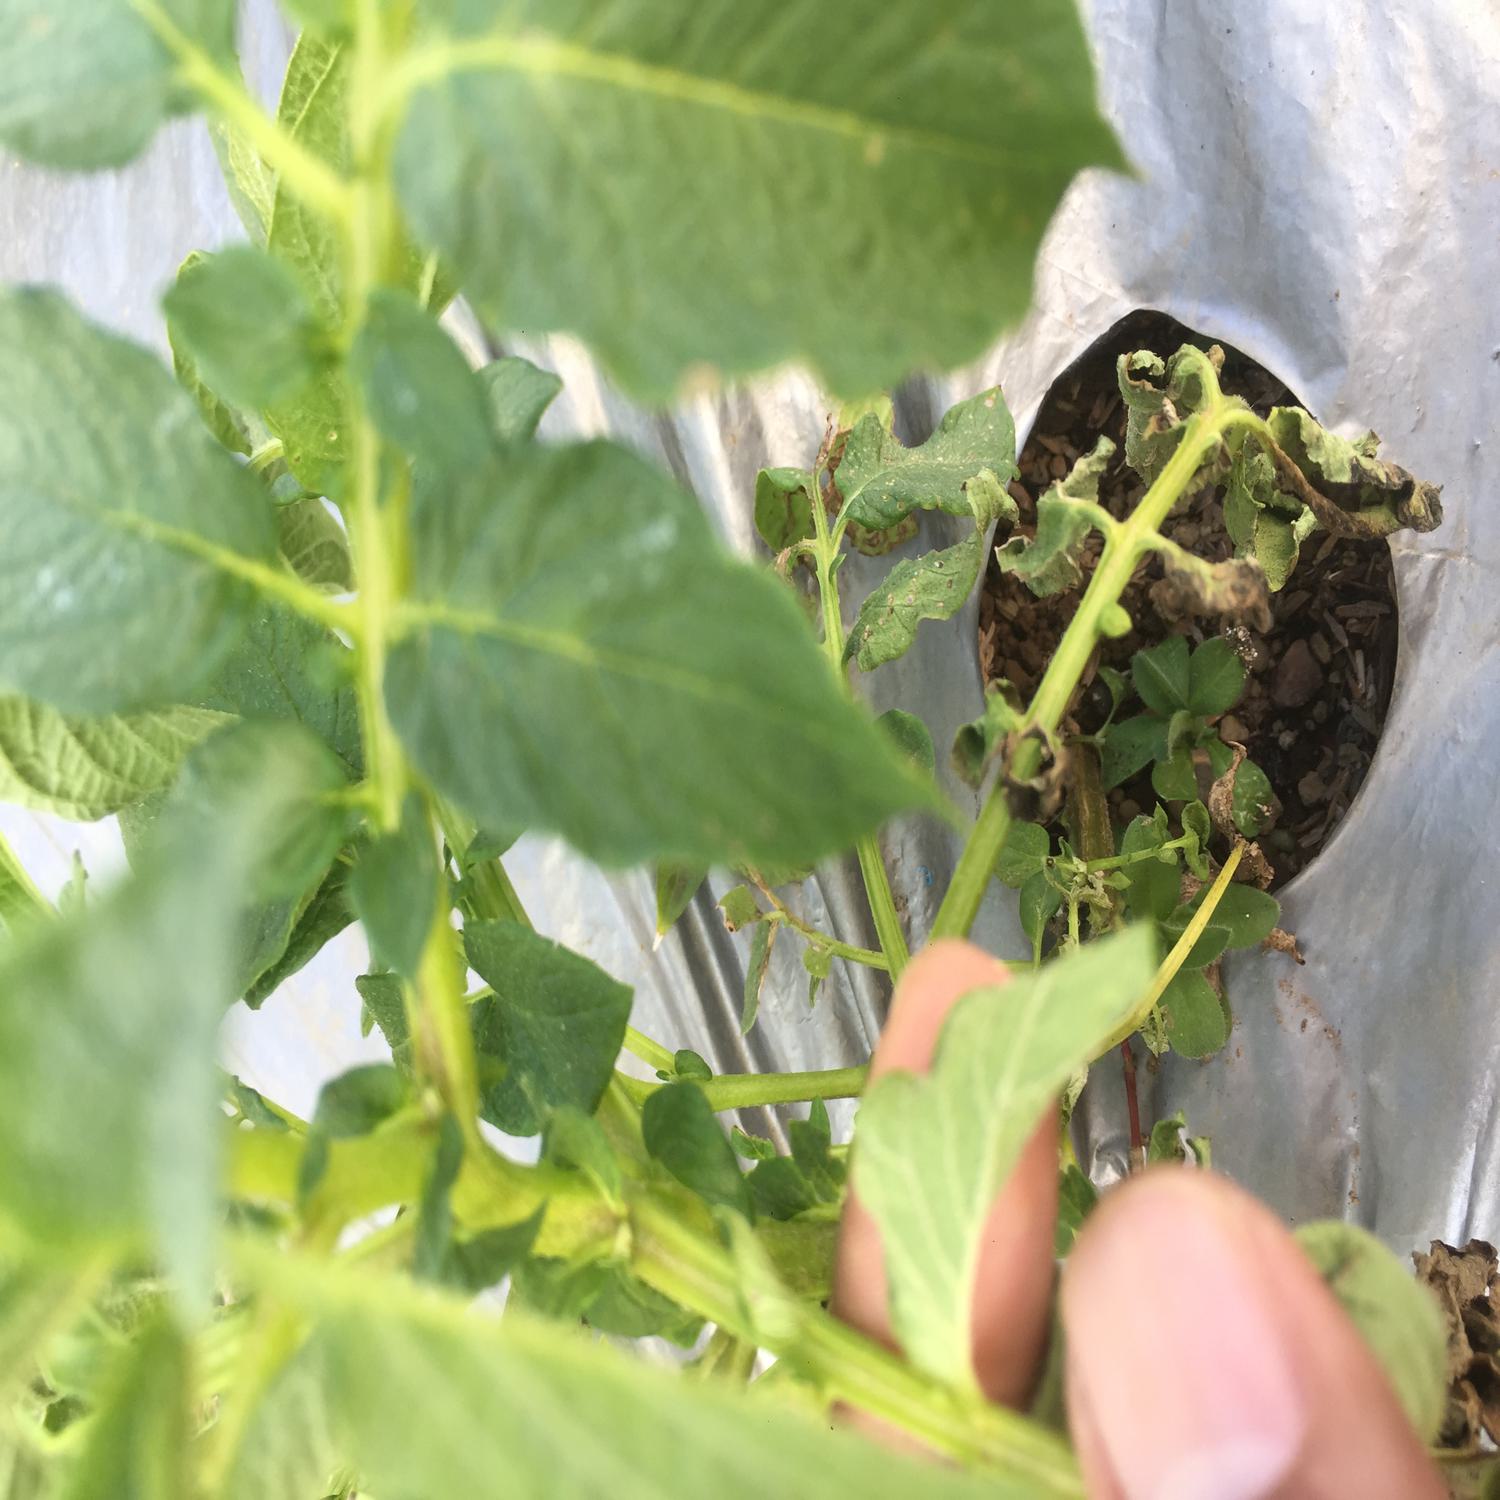
Label: Bacteria